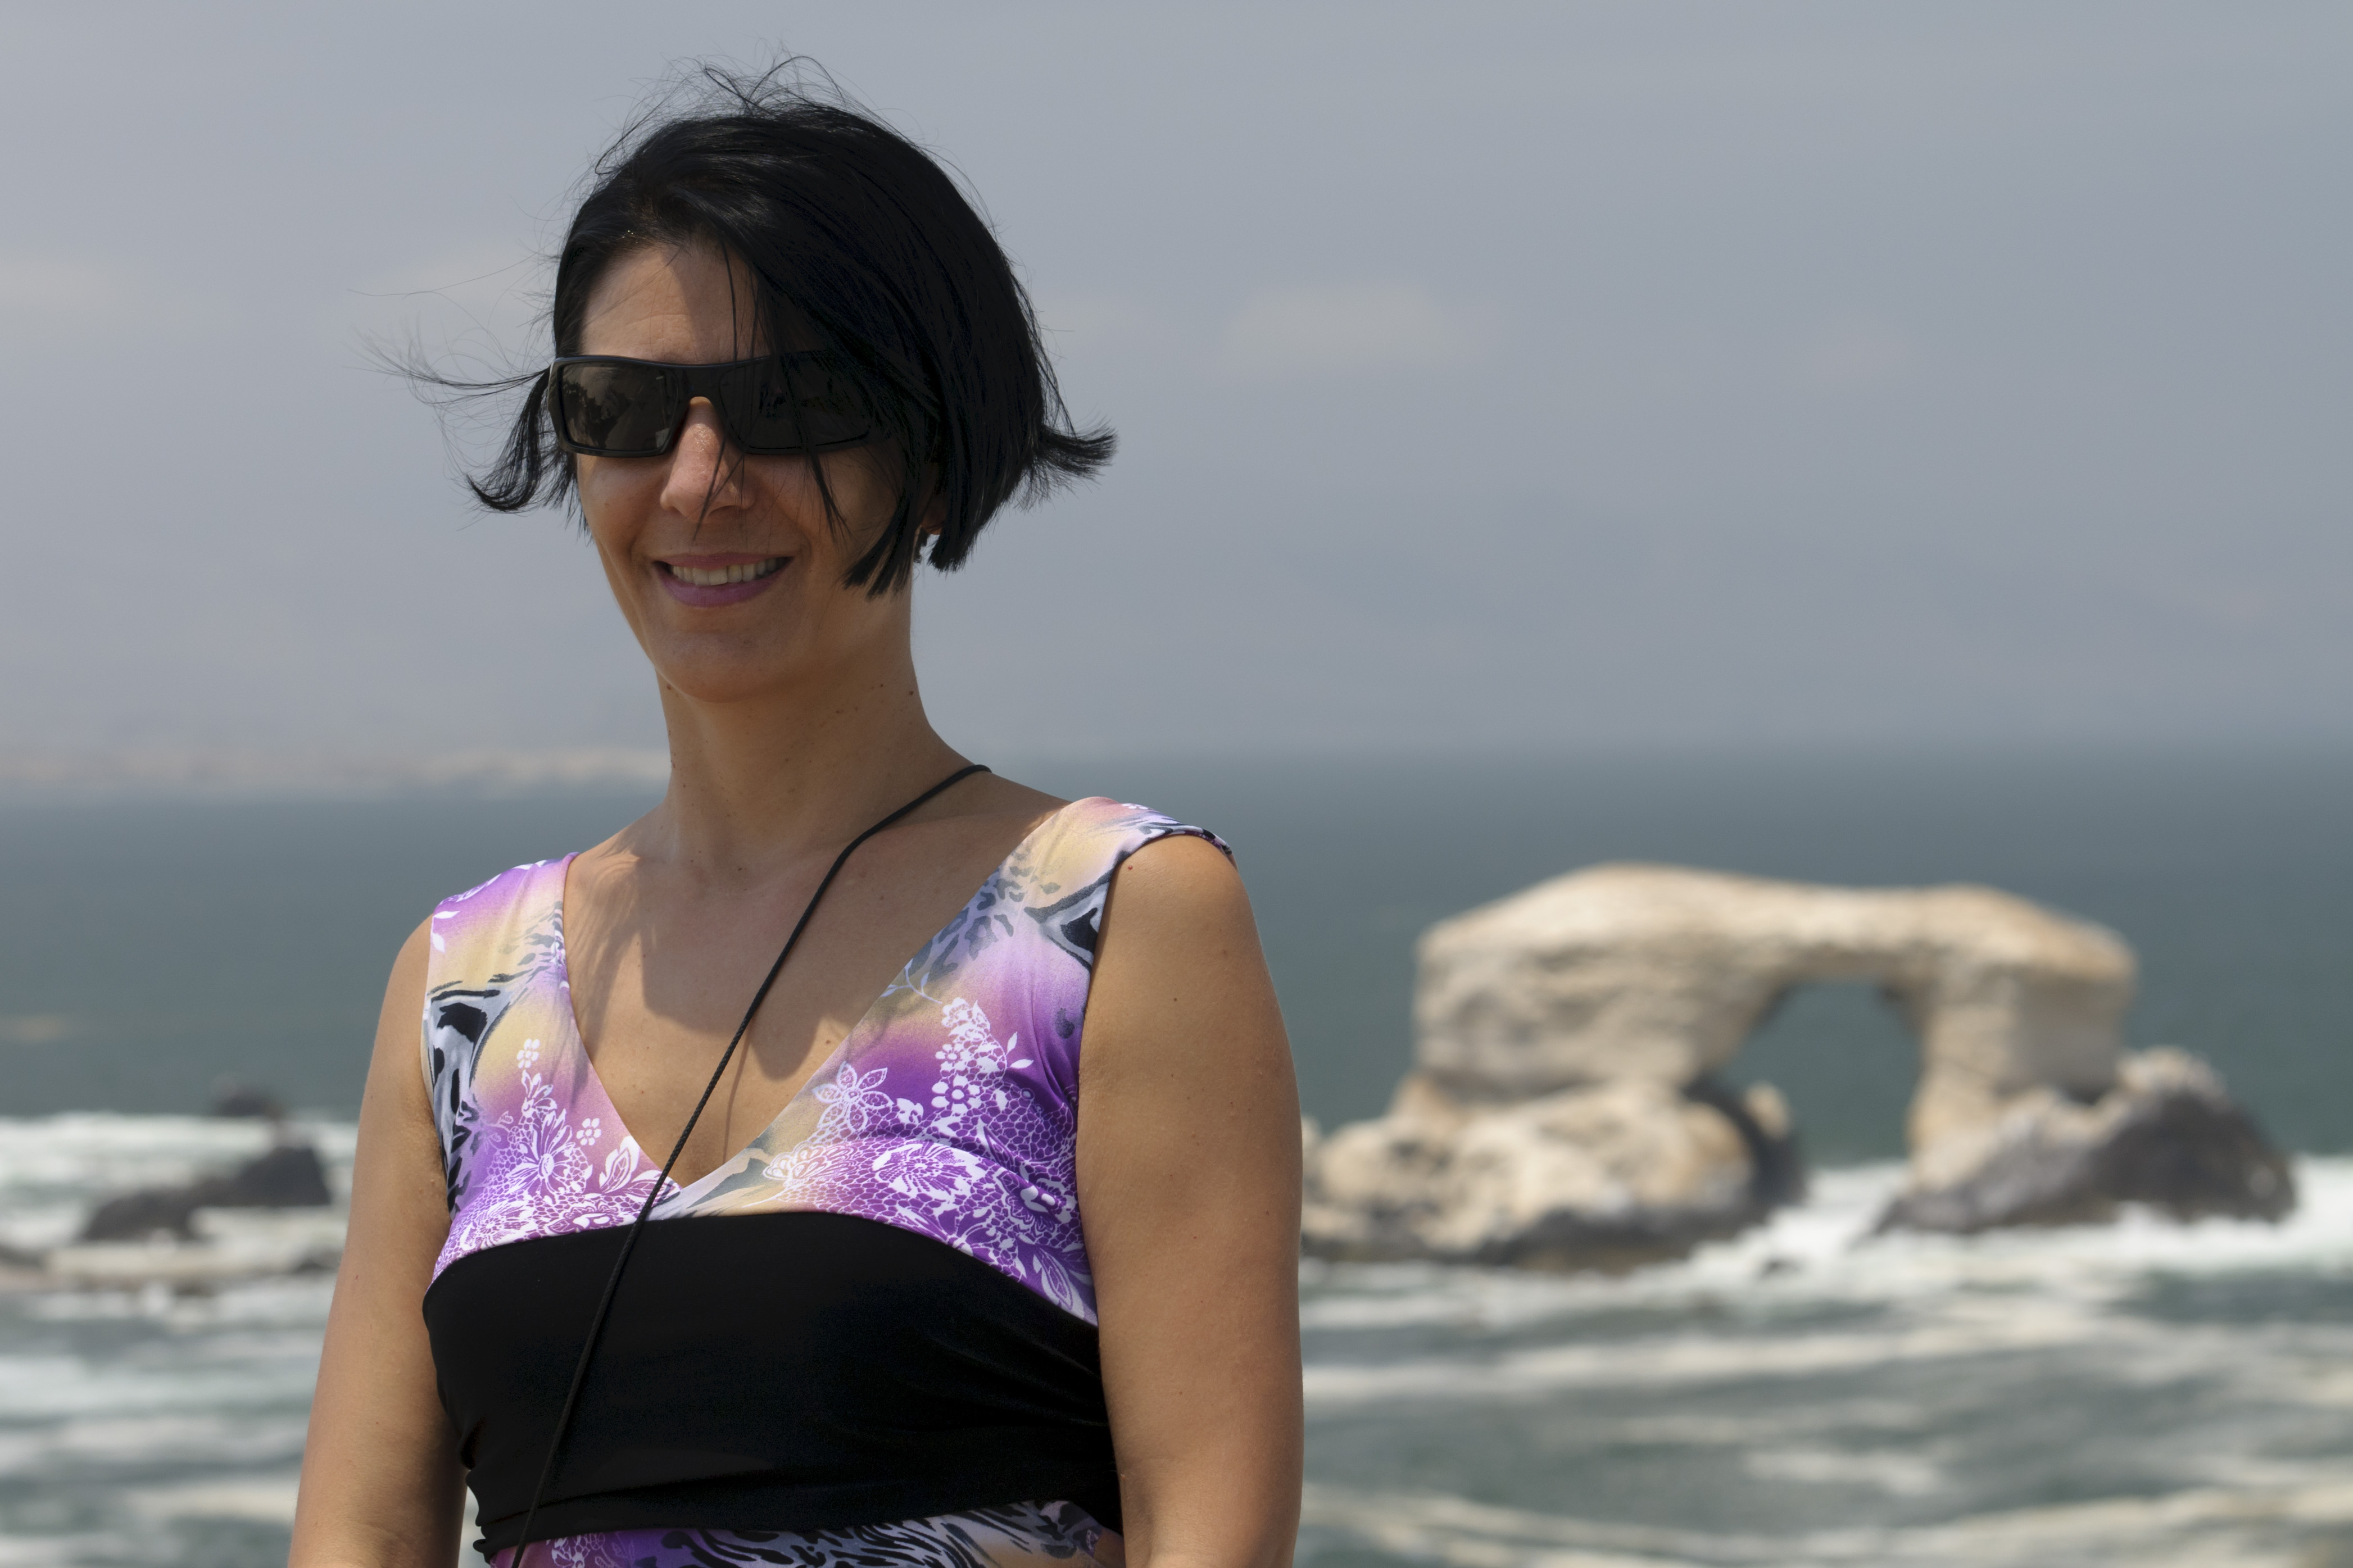
beach, sea, person, girl, woman, vacation, leg, model, spring, fashion, blue, clothing, lady, chile, swimwear, human body, dress, beauty, image, antofagasta, abdomen, photo shoot